Theodore Roussel

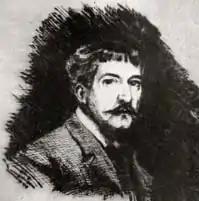
Self-portrait (1901)

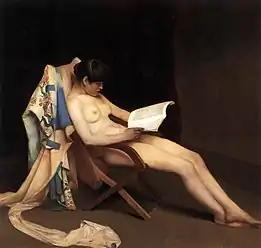
"The Reading Girl" (1886)

Theodore Casimir Roussel (1847–1926) was a French-born English painter and graphic artist, best known for his landscapes and genre scenes.